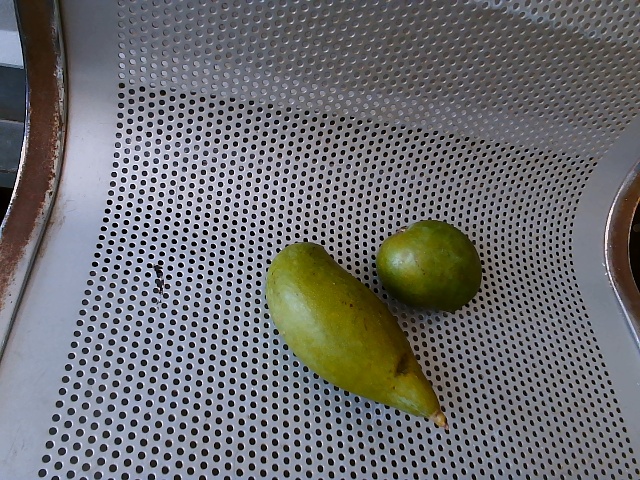
Label: Raw_Mango